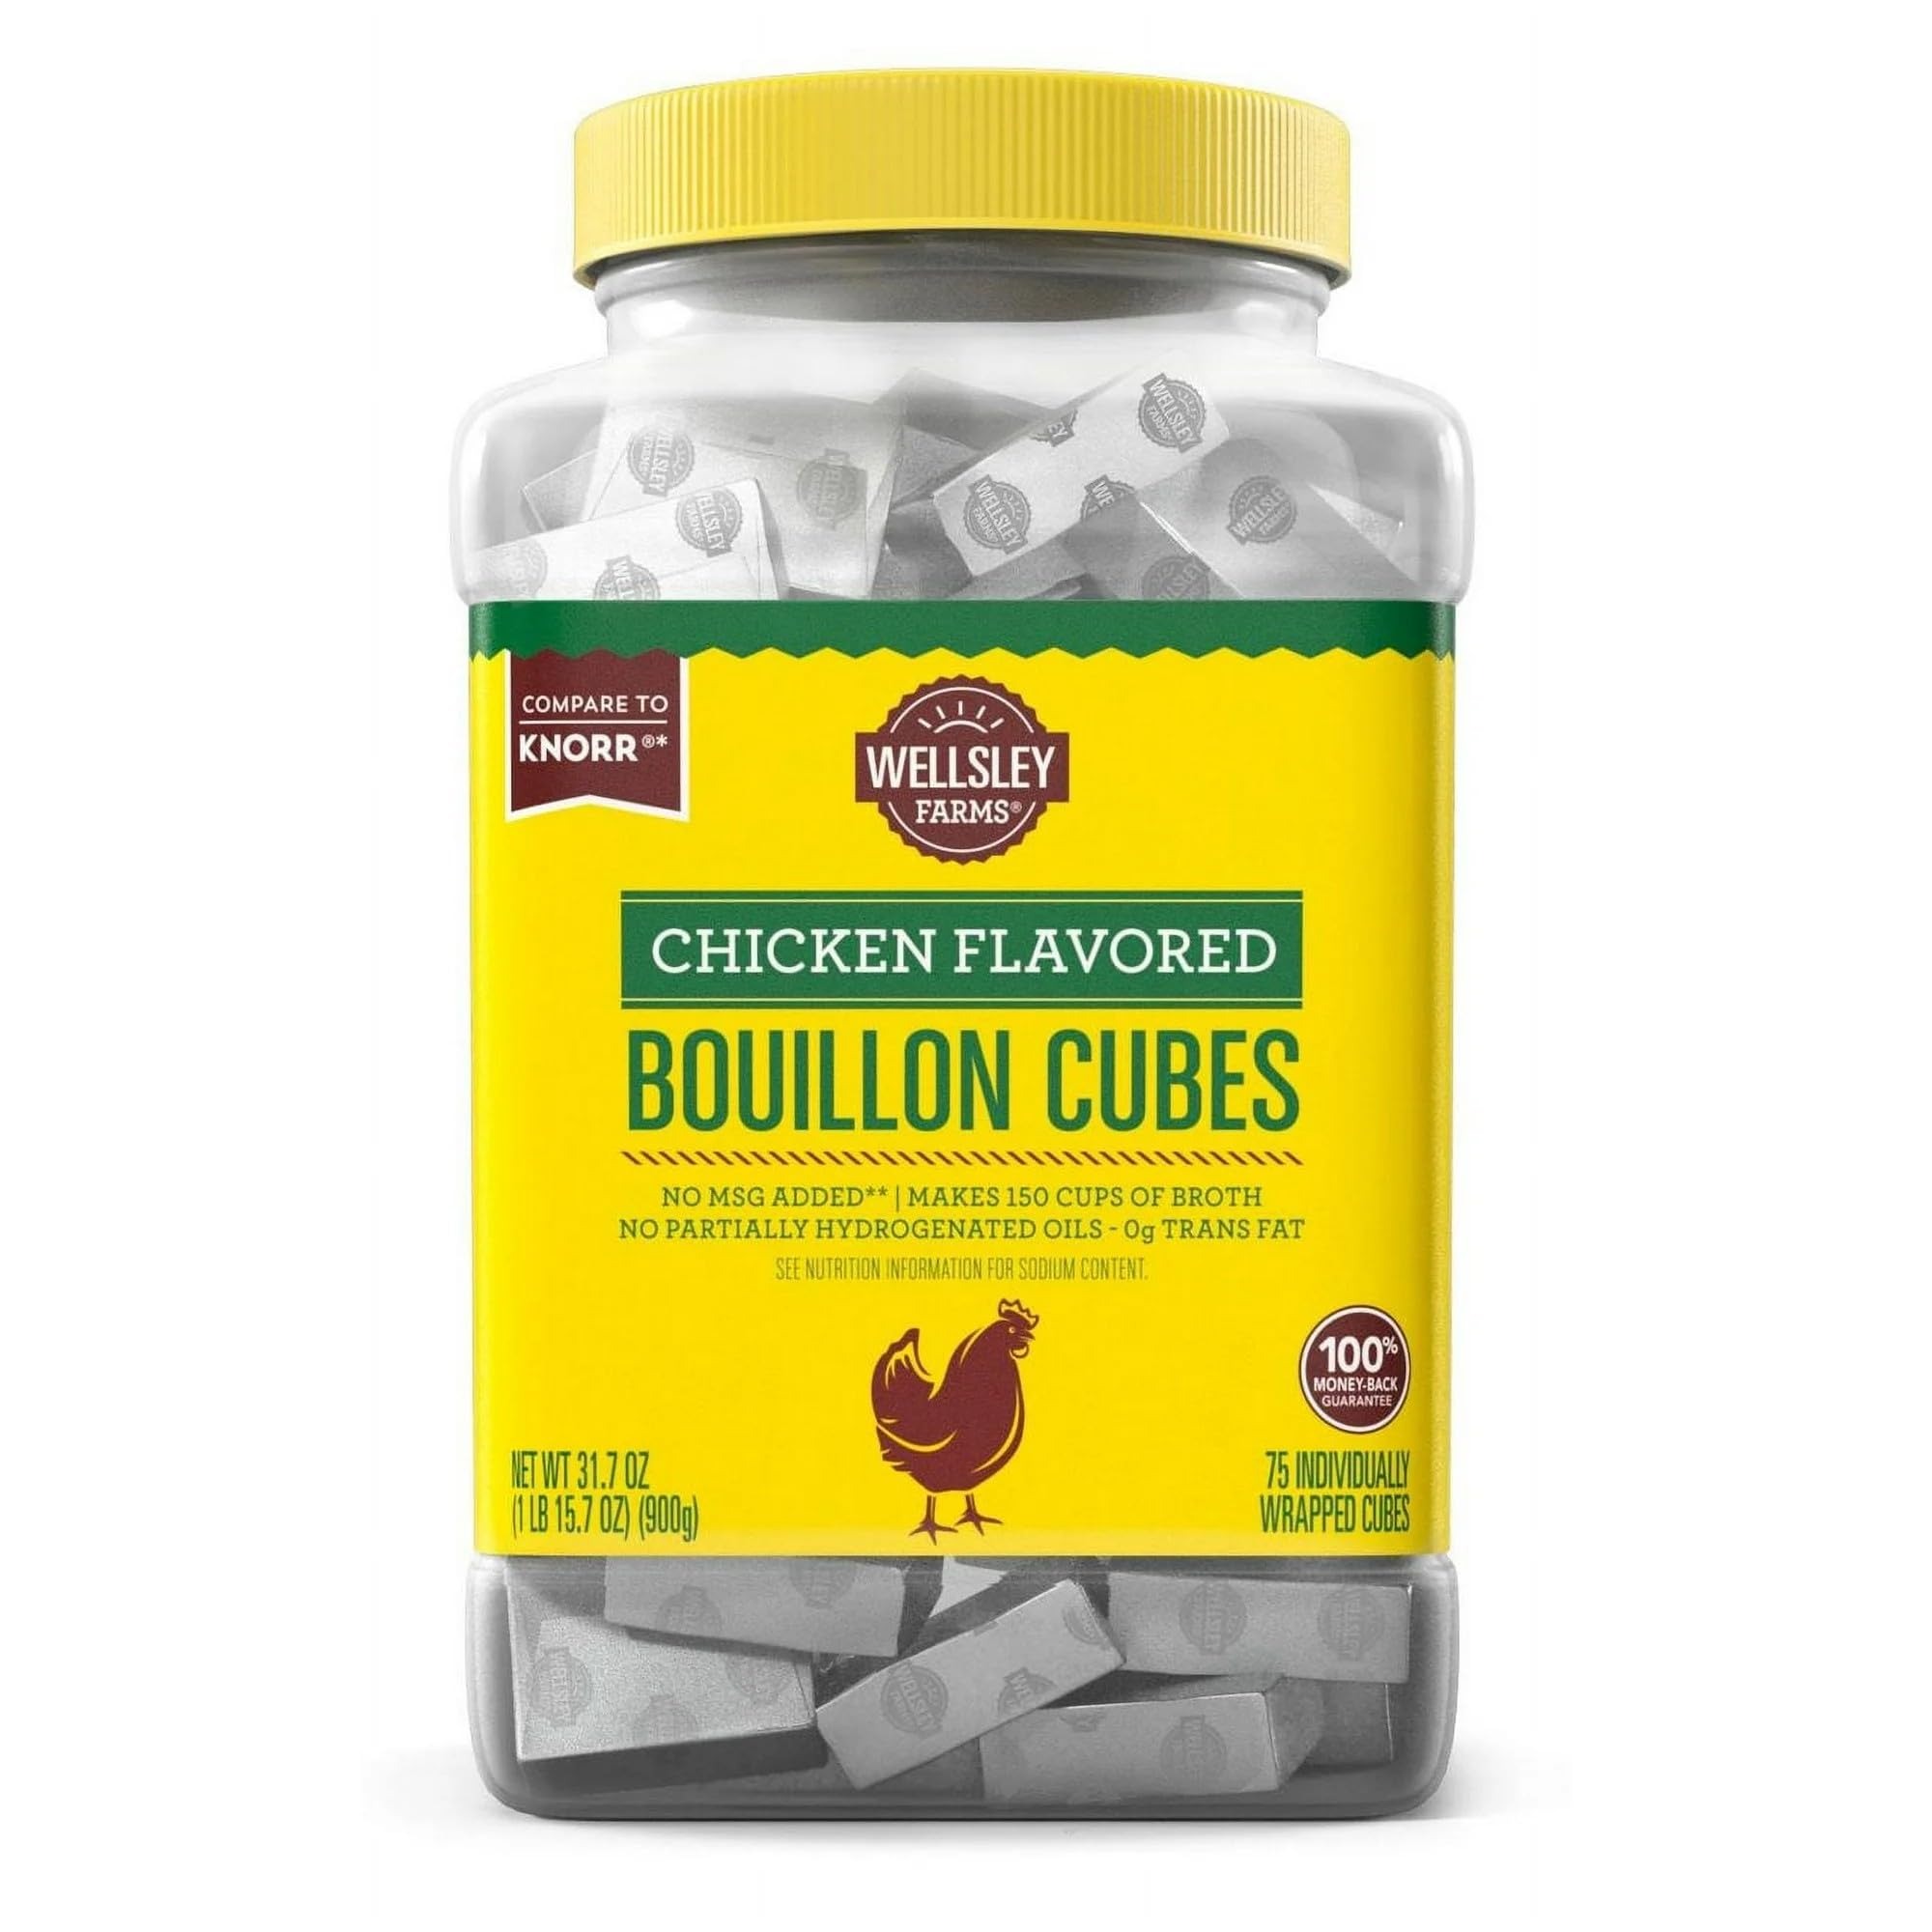
Item Name: Wellsley Farms Chicken Flavored Bouillon Cubes (Formerly Berkley & Jensen)
Bullet Point: Wellsley Farms Chicken Flavored Bouillon Cubes
Value: 31.7
Unit: Count

Price: 20.27